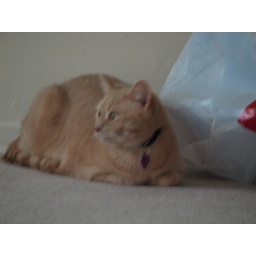
...Distracted from guarding the plastic bag by a passing bird.